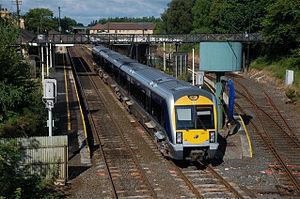
NI Railways, en forme longue Northern Ireland Railways, abrégé NIR est l'opérateur ferroviaire national de l'Irlande du Nord. Le réseau ferroviaire nord-irlandais ne fait pas partie du National Rail, et utilise l'écartement des rails de 1600 mm, commun avec le réseau de la République d'Irlande, appelé écartement irlandais. Les trains ne sont pas électrifiés.